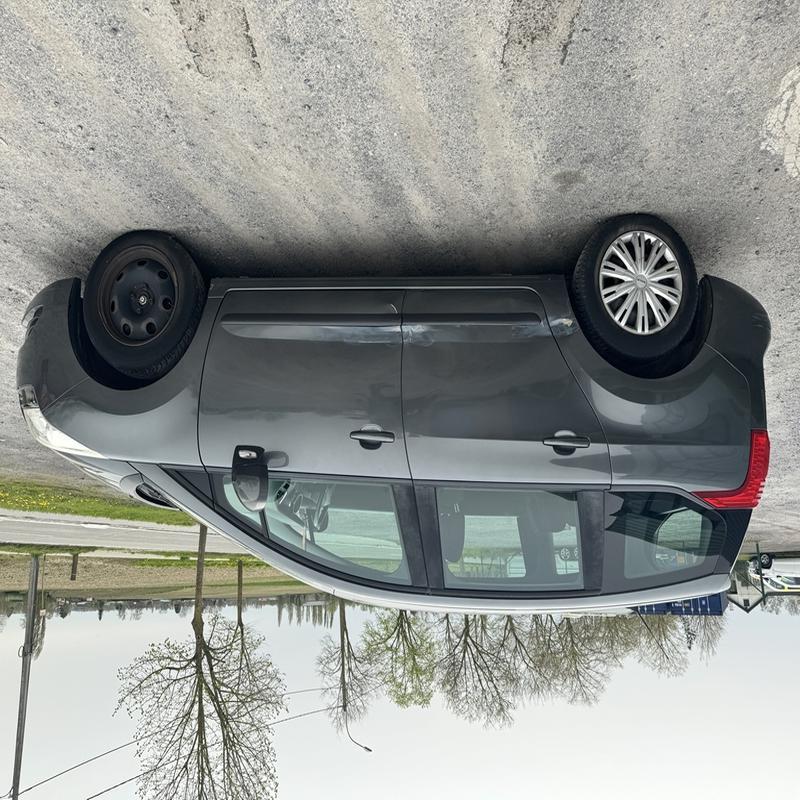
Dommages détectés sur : porte avant droite, porte arrière droite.
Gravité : mineur